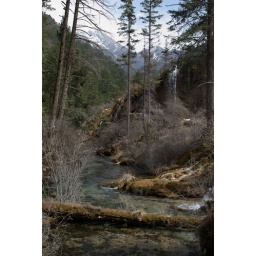
Finally, some blue sky - in short supply during this trip.